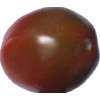
Label: tomato_cherry_maroon